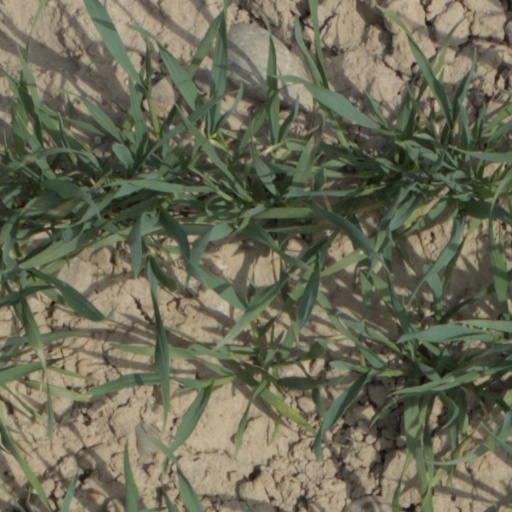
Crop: wheat